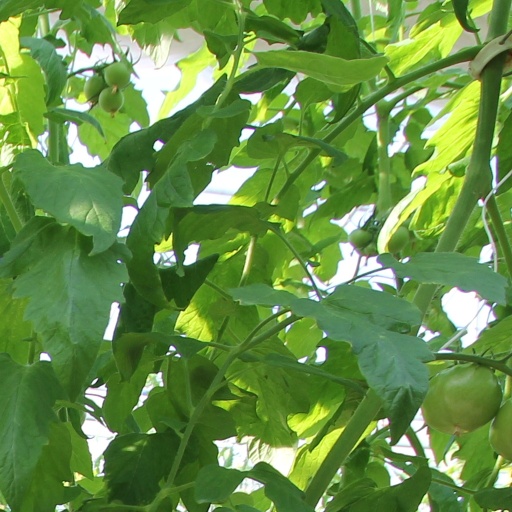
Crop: tomato